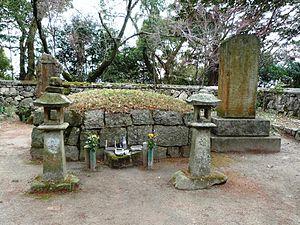
Takahashi Shigetane aussi connu sous le nom de « Takahashi Shōun » est un important obligé du clan Ōtomo à la fin de l'époque Sengoku du Japon féodal.